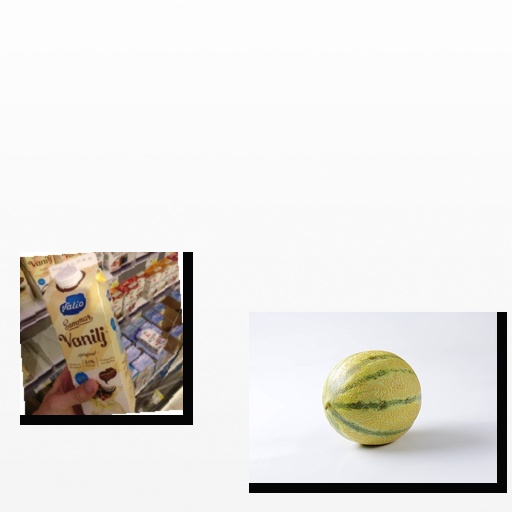
Food items: cantaloupe, vanilla_yoghurt